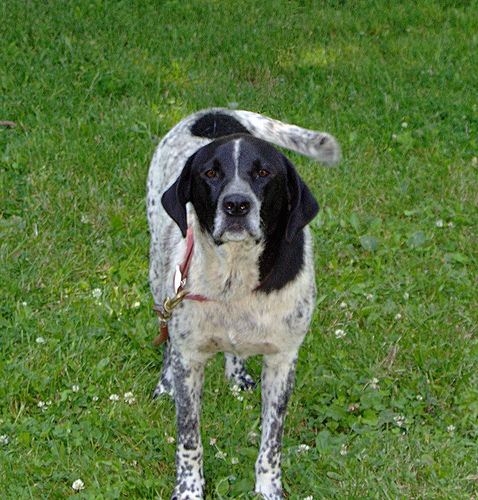
Animal: dog
Breed: german shorthaired